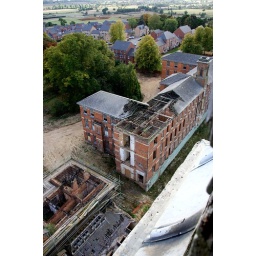
From the top of the tower. Exploration of St Crispins hospital main hall and clock tower in Northampton.